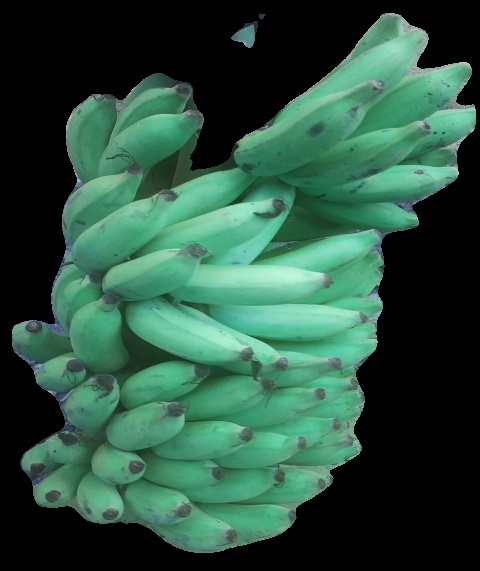
Variety: elakki-bale
Grade: grade2